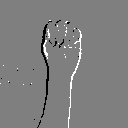
ASL letter: m